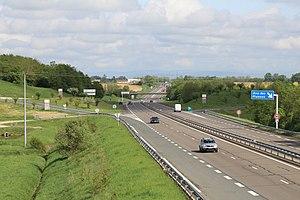
L'autotoute A40 vue depuis le pont de la route de la Mulatière, Saint-Cyr-sur-Menthon.
Saint-Cyr-sur-Menthon, est une commune française située dans le département de l'Ain en région Auvergne-Rhône-Alpes.
En France, l’autoroute A40 relie Mâcon à Passy. Elle a été mise en service définitivement en 1990.